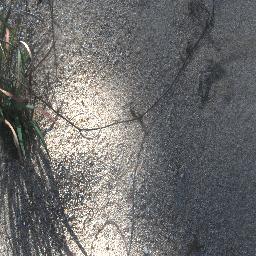
Label: negative